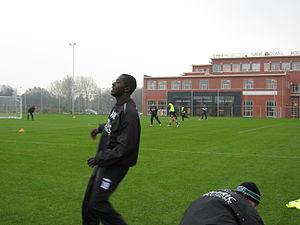
Gibril Sankoh est un footballeur international sierraléonais, né le 15 mai 1983 à Freetown en Sierra Leone. Il évolue comme stoppeur.